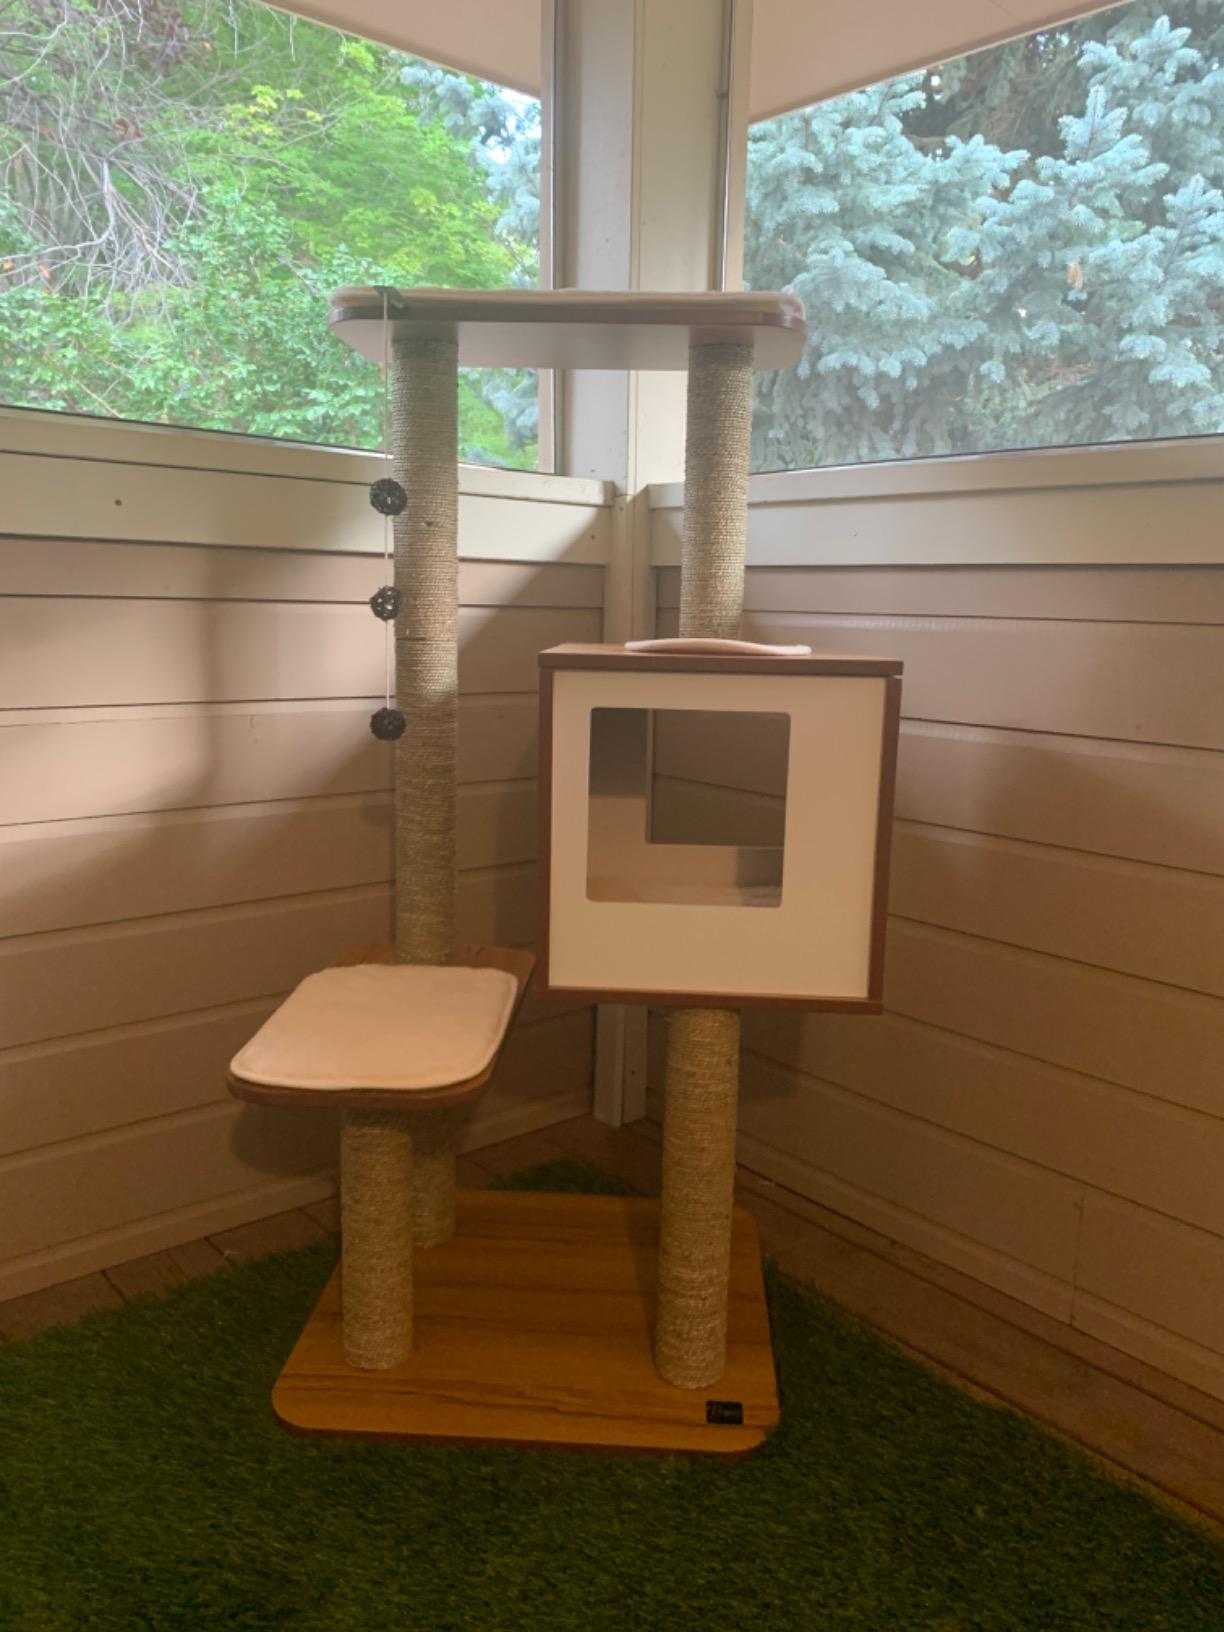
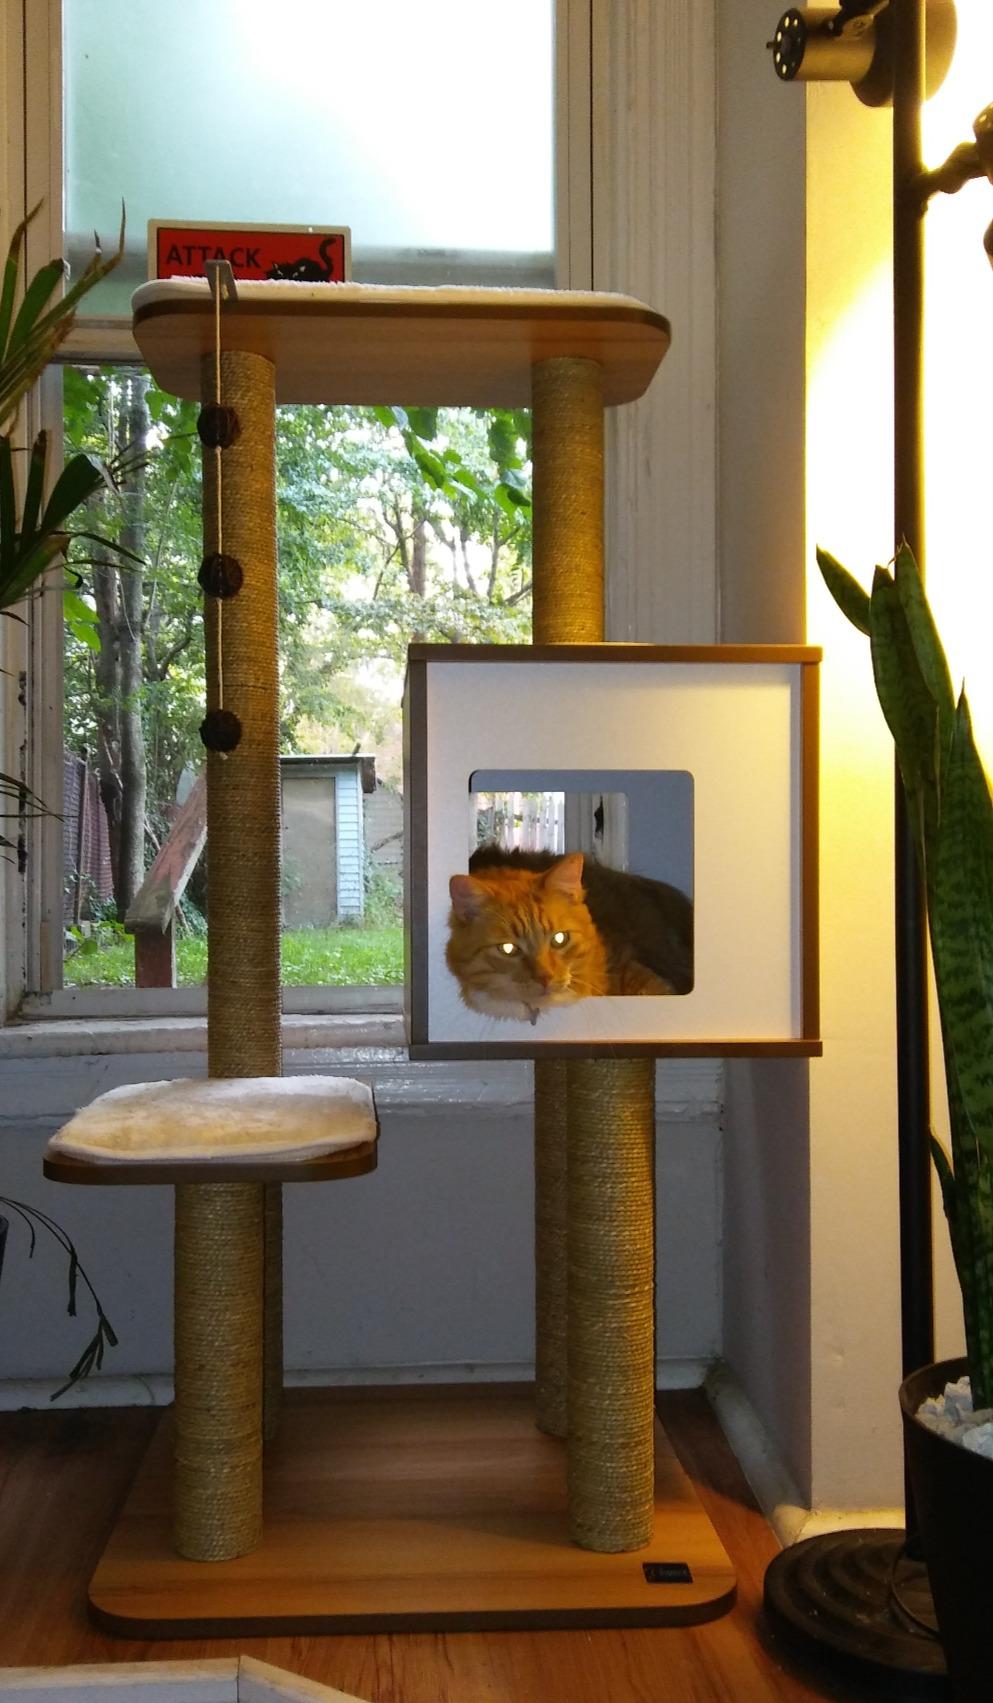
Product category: items_cat tree
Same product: yes